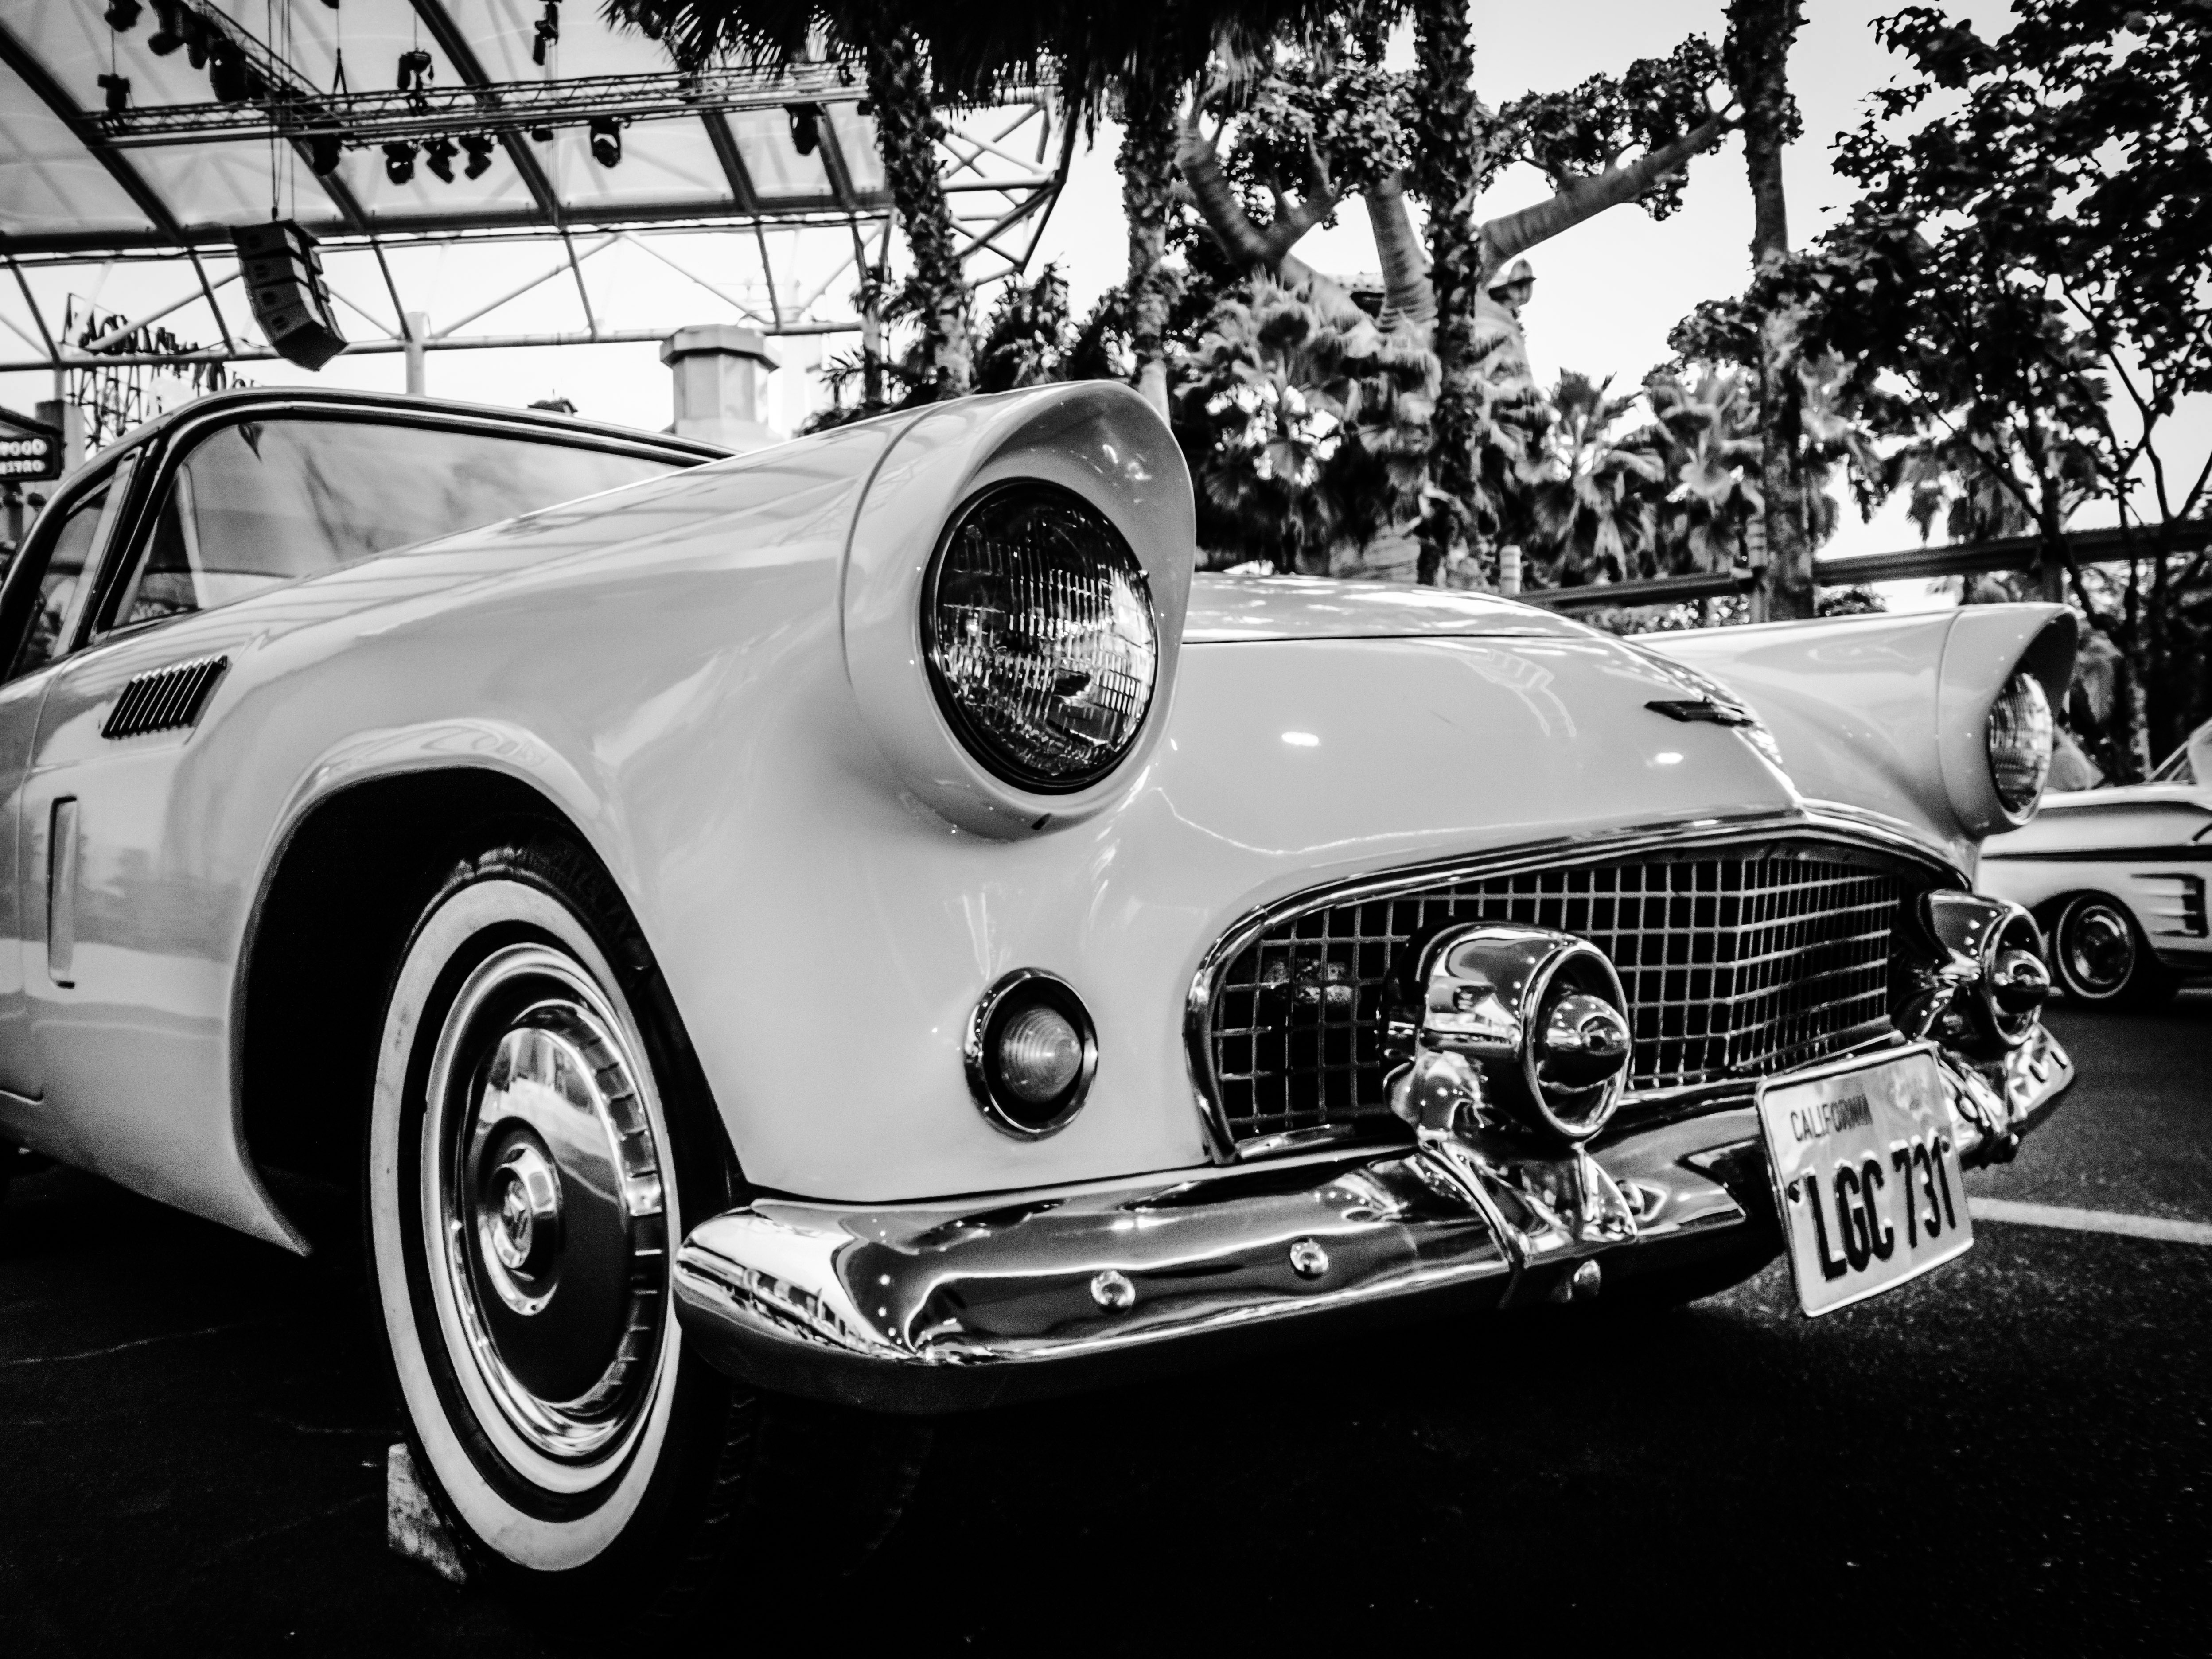
black and white, car, vintage, automobile, retro, transportation, transport, vehicle, nostalgia, classic car, sports car, motor vehicle, vintage car, bw, sedan, oldtimer, style, classic, convertible, singapore, high contrast, universal studios, antique car, land vehicle, automobile make, automotive exterior, compact car, automotive design, luxury vehicle